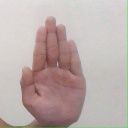
अक्षर: ध